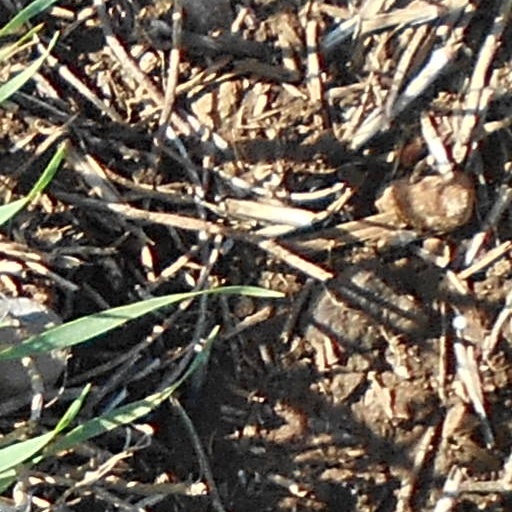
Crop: wheat